Martin Lang (rugby league)

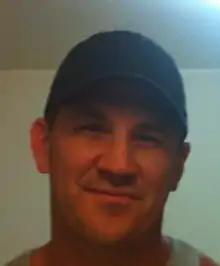

Martin Lang (born 26 September 1975) is an Australian former professional rugby league footballer who played in the 1990s and 2000s. He played as a in the National Rugby League for the Cronulla-Sutherland Sharks and the Penrith Panthers as well as representing for the Queensland Maroons in State of Origin. Martin Lang is the son of Australian former international and coach John Lang, under whom he played his entire top-grade career.